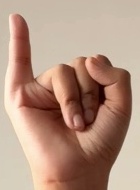
ASL sign: I